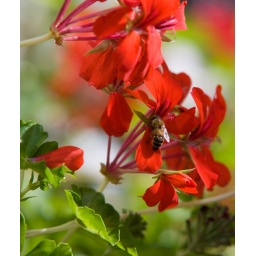
Somebodys window box in Mayfair, taken in soft morning light.